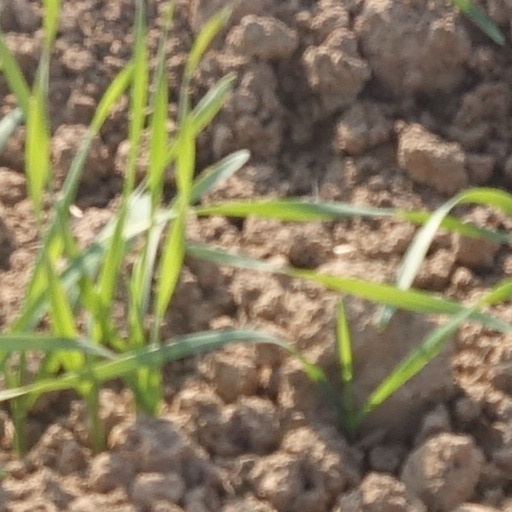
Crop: wheat